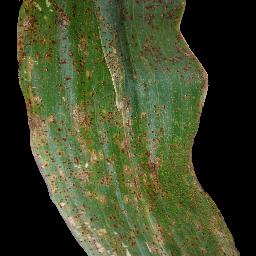
Label: Corn___Common_rust